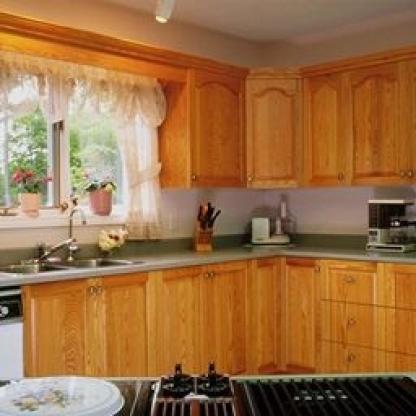
Scene: Indoor